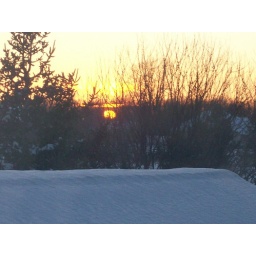
Sunset through trees and over a house roof.